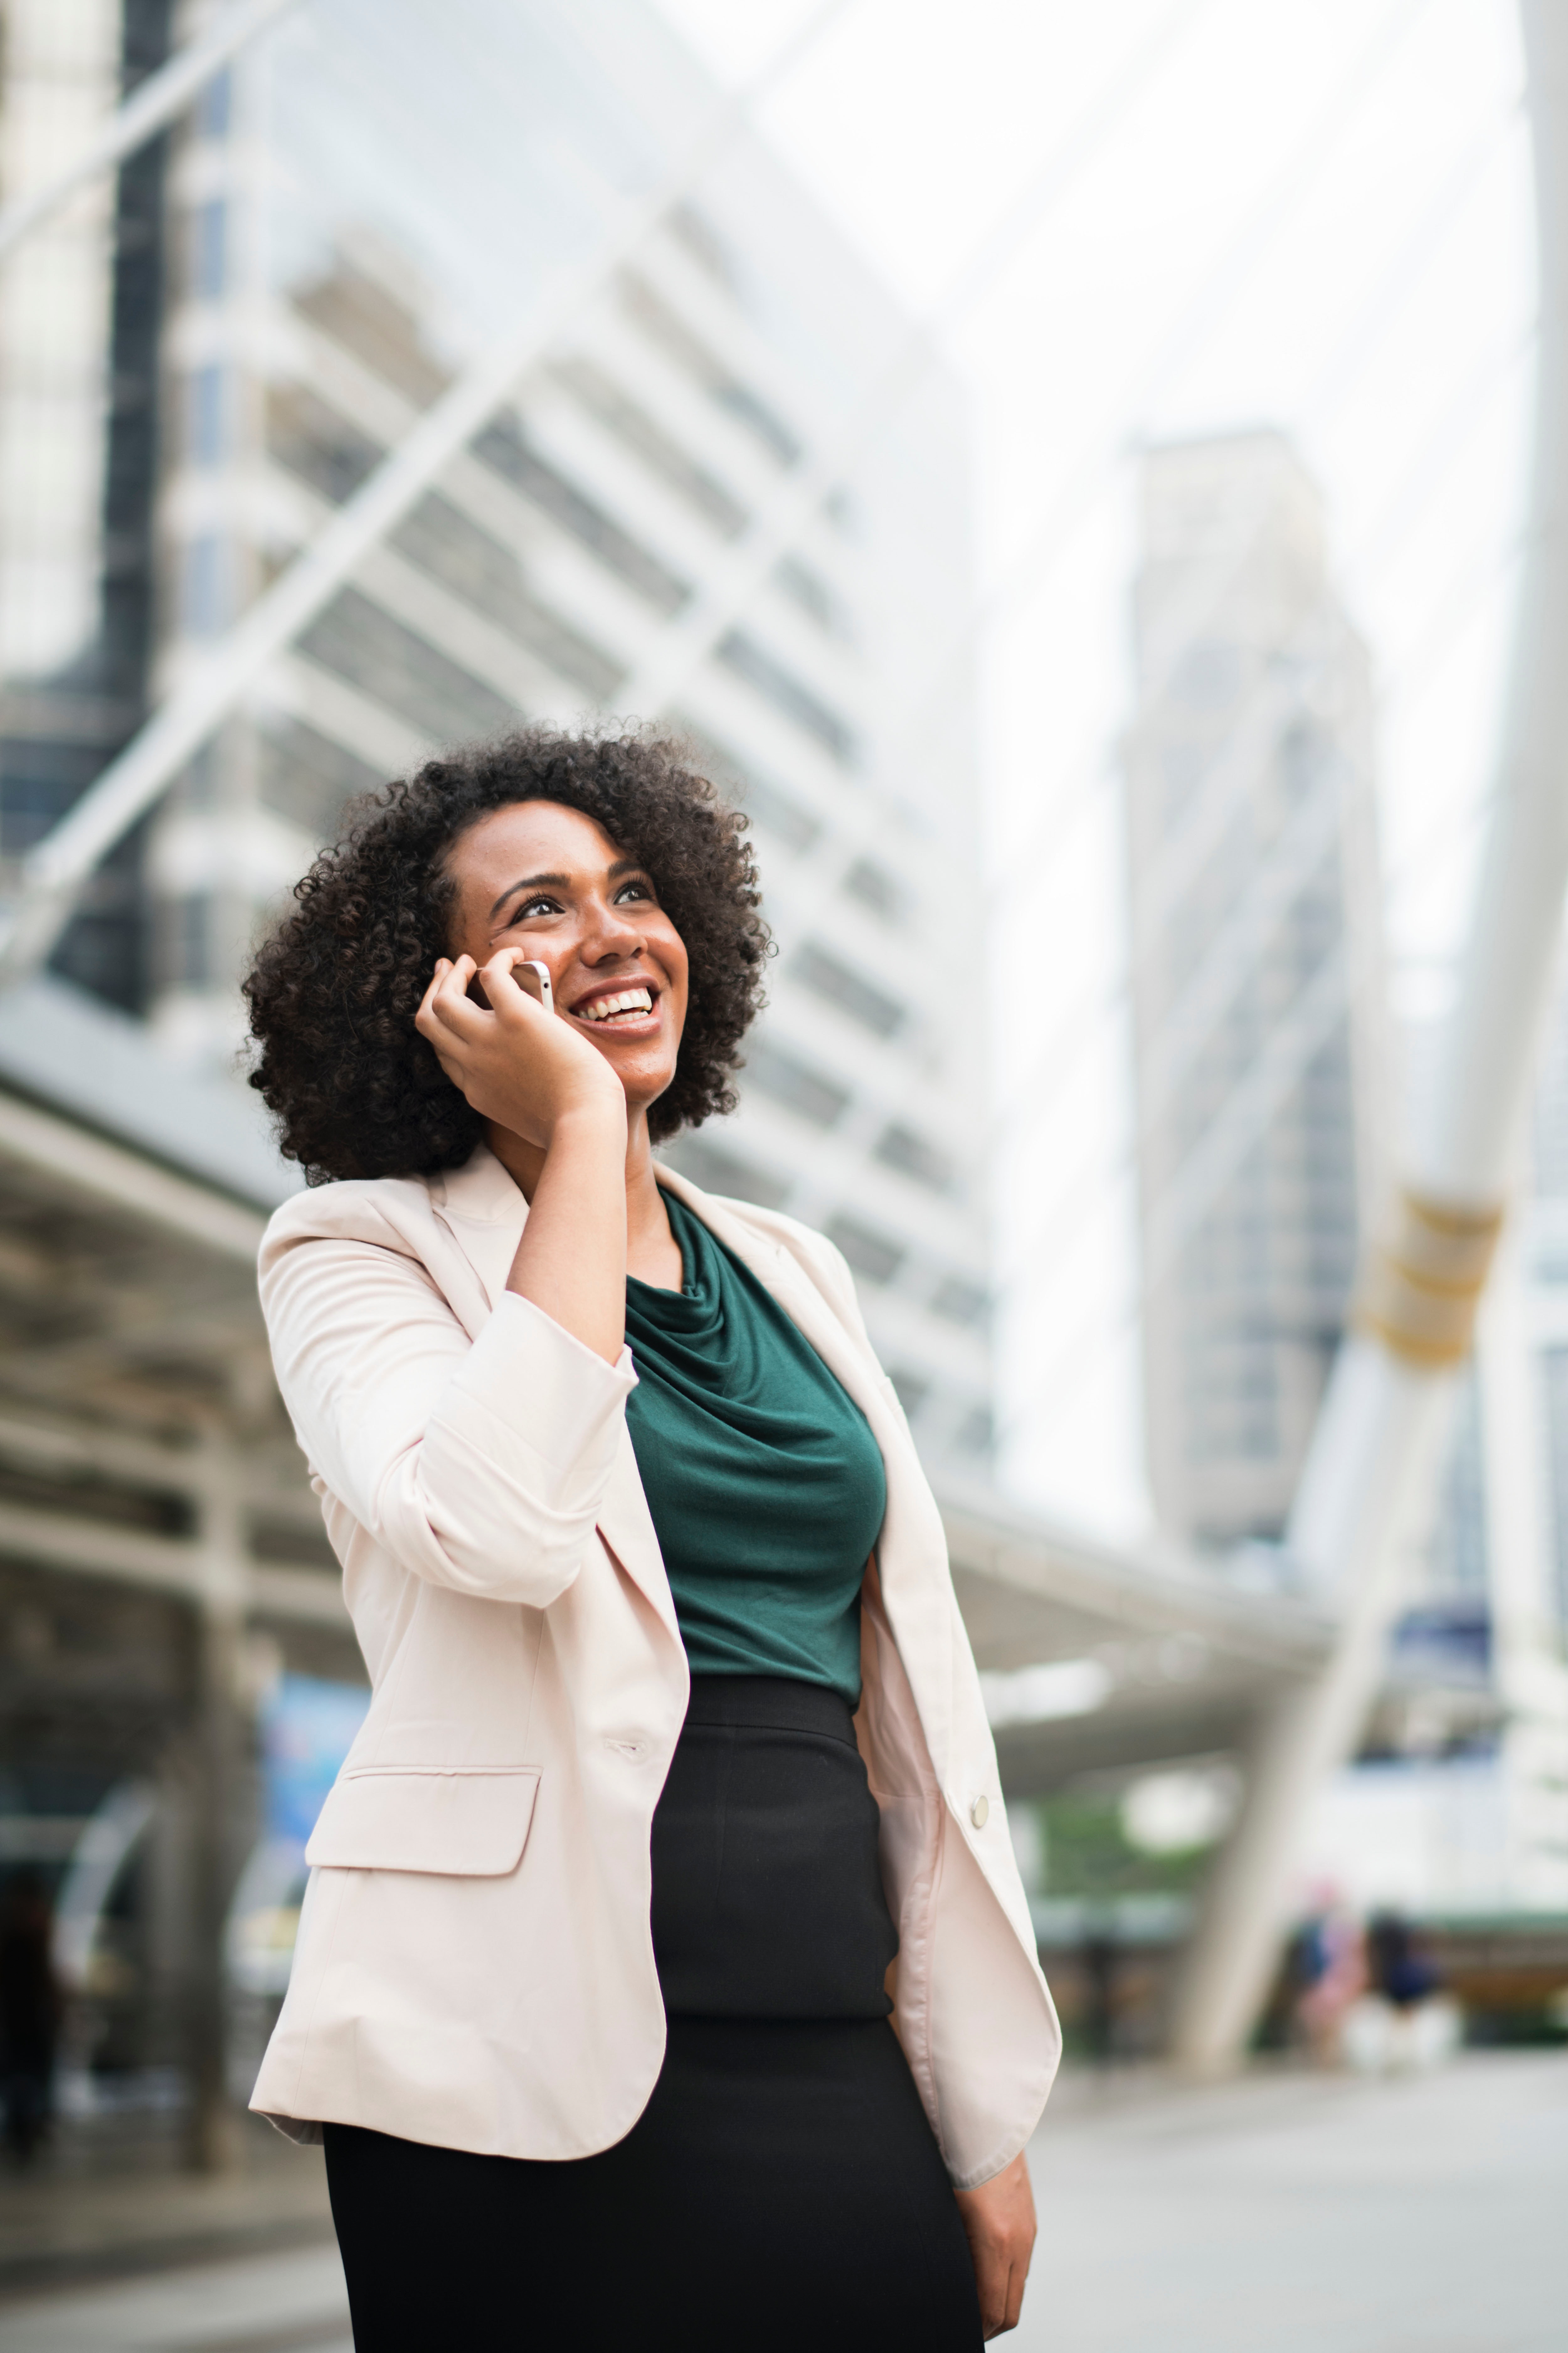
photograph, beauty, shoulder, outerwear, fashion, street fashion, photography, businessperson, joint, glasses, blazer, white collar worker, smile, jacket, photo shoot, neck, happy, top, formal wear, tourism, style